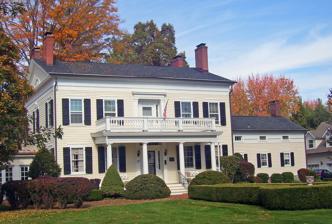
Building: Bykenhulle
Country: United States of America
Year built: 1841
Historic house in New York, United States United States historic place Bykenhulle U.S. National Register of Historic Places South elevation and west profile, 2008 Show map of New York Show map of the United States Interactive map showing the location of Bykenhulle Location Hopewell Junction, New York Nearest city Poughkeepsie Coordinates 41°34′59″N 73°46′12″W / 41.58306°N 73.77000°W / 41.58306; -73.77000 Area 5.7 acres (2.3 ha) Built 1841 Architectural style Greek Revival NRHP reference No. 91001872 Added to NRHP December 30, 1991 Bykenhulle , originally known as Ivy Hall , is a historic house located on Bykenhulle Road near the hamlet of Hopewell Junction, New York , United States, in the Town of East Fishkill . It is a wooden house in the Greek Revival architectural style . First built in the middle of the 19th century by a member of the locally prominent Adriance family, it was originally the center of a large farmstead. By the early 20th century the failing farm was subdivided , leaving the house on a smaller lot . A later set of owners bought it for use as a country retreat and renamed it after the original Dutch spelling of their name. They renovated and restored the house with the intent of preserving its historic character. It retains enough despite the much newer residential construction around it that, in 1991, it and two of its outbuildings were listed on the National Register of Historic Places . Currently it is used as a bed and breakfast . Buildings and grounds Bykenhulle is located on a pair of lots totalling 5.7 acres (2.3 ha) in the north of East Fishkill. They are bordered by Bykenhulle Road on the south, neighboring residences on the east and west, and the Taconic State Parkway to the rear. It is on a slight rise just south of the Fishkill Creek flood plain . The neighborhood is wooded except for the cleared lots, many of which compare in size to Bykenhulle. A brick fence runs along the front. The buildings are mostly located on the 3.7-acre (1.5 ha) lot, the larger of the two. At its east corner, a driveway leads in past the house and continues through to an exit at the parkway in the rear. A brick fence runs along the front of the property. The lot has mature trees and plantings, with an evergreen buffer at the rear along the parkway. The two-acre (8,000 m 2 ) lot to the southwest is today mostly a large lawn. There are three other buildings and a swimming pool to the side and rear of the main house. Two of the buildings, a dairy barn and poultry house, date to the era of its construction and are considered contributing resources to the Register listing. The carriage house , now modified to serve as a garage, and swimming pool are not. House The main house's main block is a two-and-a-half-story, five- bay frame structure sided in clapboard . The south (front) facade has a centrally located three-bay porch, supported by four wooden columns, with a balustrade on top to serve as a balcony . All windows have wooden louvered shutters . Above a plain frieze , a gabled roof shingled in asphalt is pierced by two brick chimneys at either end. The north facade has a similarly centrally located entrance with roofless masonry porch and iron railing. Three dormer windows pierce the roof on this side. A two-story, four-by-two-bay kitchen wing projects to the east. It has a similar treatment to the main block, with eyebrow windows in the frieze and an end chimney. The windows on its north facade are irregularly placed. The sunroom on the west end has glazed French doors on all three sides. The recessed and trabeated main entrance is framed by pilasters on either side. The doorway is further framed by a transom and sidelights with pilasters decorated in a Greek style. The paneled door opens into a grand central hall with 11 feet (3.4 m) ceilings, encircled by a sculpted plaster cornice . The interior doorways have a post-and-beam surround similar to the exterior ones, and a stairway to the second floor has a mahogany spindled balustrade and finely detailed turned newel post. On the west are two large parlors . They are similarly decorated to the hall, adding ceiling medallions, silver-plated door hardware and black marble mantelpieces . A wide pocket door entryway with enormous Grecian surround connects them. The functional rooms on the east are similar in scale but more restrained in their decoration . The second-story rooms follow a similar layout but are more restrained in scale and decoration. Outbuildings Directly behind the house is the dairy barn. It is a two-story wooden English barn modified with a basement and swing beam sided in galvanized iron designed to imitate clapboard. A screened pheasant coop has been attached to the west, and the northeast corner has been extended to build a garage. The poultry house is located further to the northwest, in line with the house and barn. It is a long frame two-story structure, sided with the same material as the barn, that has been converted into a hunting lodge. A cobblestone chimney and fireplace has been added to the west side, and the roosts removed from the interior. The building is entered by tipping a carved wooden liquor bottle into a nearby shot glass to reveal a peephole . The carriage house was original to the building, but has been modified over the years. It is a rectangular frame building with front-facing gabled roof similar to the house. Its interior has been converted into two apartments, and the exterior has had new windows added, some old ones close and been resided with wider modern clapboards. There were two other buildings and one structure formerly located on the property. The latter is on the north side of the property, the site of a former well still visible in the woods near the Taconic. The collapsed remains of a frame milk house are located to the east of the carriage house, and between the two there was once a frame storage building, of which no trace remains. History Peter Adriance, one of the descendants of Dutch settlers who moved from Long Island to Dutchess County in the late 18th century, gave the newly built house to his daughter Mary Ann and her husband, James Wilkinson, himself the scion of a wealthy Quaker family in the area, in 1841. From his 400-acre (160 ha) farm, he partitioned 150 acres (61 ha) to them. The house was in the highest of contemporary style, its dimension and decor less restrained than other Greek Revival farmhouses of the time. Finishings like the door hardware and marble mantelpieces would have been made in the city and brought to the house, testifying to the affluence of the Adriance family. They were on conspicuous display in the social spaces visitors would have experienced; the more restrained private and functional rooms are a reminder that the house was still the center of a large working farm. A year after Peter Adriance died in 1852, his daughter and son-in-law availed themselves of the large inheritance he left her and moved to Poughkeepsie . They sold the house to a cousin on her mother's side, Charlotte Storm Genung, also descended from another old Dutchess settler, and her family. The Genungs named the house where their descendants would live for the next five decades Ivy Hall. Very little is known about the Genungs during this period, as they apparently lived quietly, running the farm, making no changes to the house, building some of the outbuildings, and taking little role in public affairs. A county history in 1882 to which Charlotte's son Isaac contributed notes his ancestry and lists his profession as "farmer and assessor ". It is the only record available about the Genung period of the house. When Isaac died, his heirs were either unable or unwilling to sustain the farm, and defaulted on the mortgage . The farm and all its buildings and structures went into foreclosure . At a 1907 auction on the steps of the Dutchess County Court House in Poughkeepsie, it was sold for $4,000 ($136,000 in contemporary dollars ) to a Moses Lee of Patterson . Two years later, he realized a profit, selling it for $5,750 ($195,000 in contemporary dollars ) to Webster Wagner of New York City, a wealthy descendant of the co-inventor of the Pullman car . He delegated farming operations to tenants , preferring to use Ivy Hall as his country house . It is believed that Wagner converted the poultry barn into a hunting lodge and built the pheasant coop so that he would have game birds to hunt, as hunting was a popular hobby among wealthy men of the era. He made no alterations to the house. In 1929 Florence Bicknell, wife of U.S. Rubber chairman John Bicknell, bought the house from Wagner for $100 ($2,000 in contemporary dollars ). It is not known why the property changed hands for such small amount. The low price could have reflected the onset of the Great Depression , a personal relationship between the parties, or might simply be an error in recordkeeping. Indicative of a strong interest in historic preservation as a reason to own the home, the Bicknells changed the name of the property to Bykenhulle , the original Dutch spelling of their name. That principle guided their completion of the main house's transition from farmhouse to country retreat. They added the current historically themed wallpaper to the front hall, put in modern heating and plumbing in an unobtrusive fashion and remodeling the northern rooms into a library and dining room. They made more changes to the upper story, eliminating a stair and replacing it with a false fireplace. In the process of modernizing the kitchen wing completely, they changed its original layout but kept its scale and design consistent with the main house. In the late 1930s the Taconic State Parkway was built through the area, cutting the main house area off from some of its former pasturelands. In 1963, when the Bicknells sold the land, Mary Ann Wilkinson's wedding gift was subdivided into 1–2-acre (4,000–8,100 m 2 ) lots, spurring the current exurban residential development. The pool was added to the property in 1972, and a traditional garden planted in 1990. A year prior to the latter, the sunroom was added to the west of the house. Later owners of Bykenhulle have included an IBM executive and the current bed and breakfast operators, both of whom have continued to maintain the property's historic character. See also National Register of Historic Places listings in Dutchess County, New York References